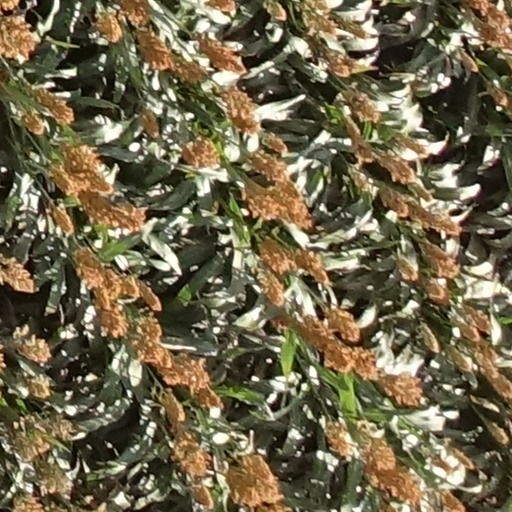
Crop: sorghum